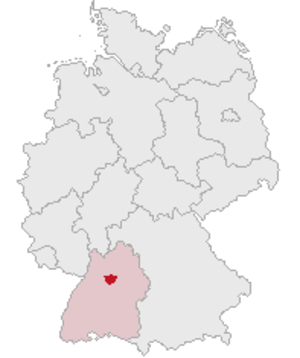
L’arrondissement de Louisbourg est un arrondissement de Bade-Wurtemberg situé dans le district de Stuttgart.